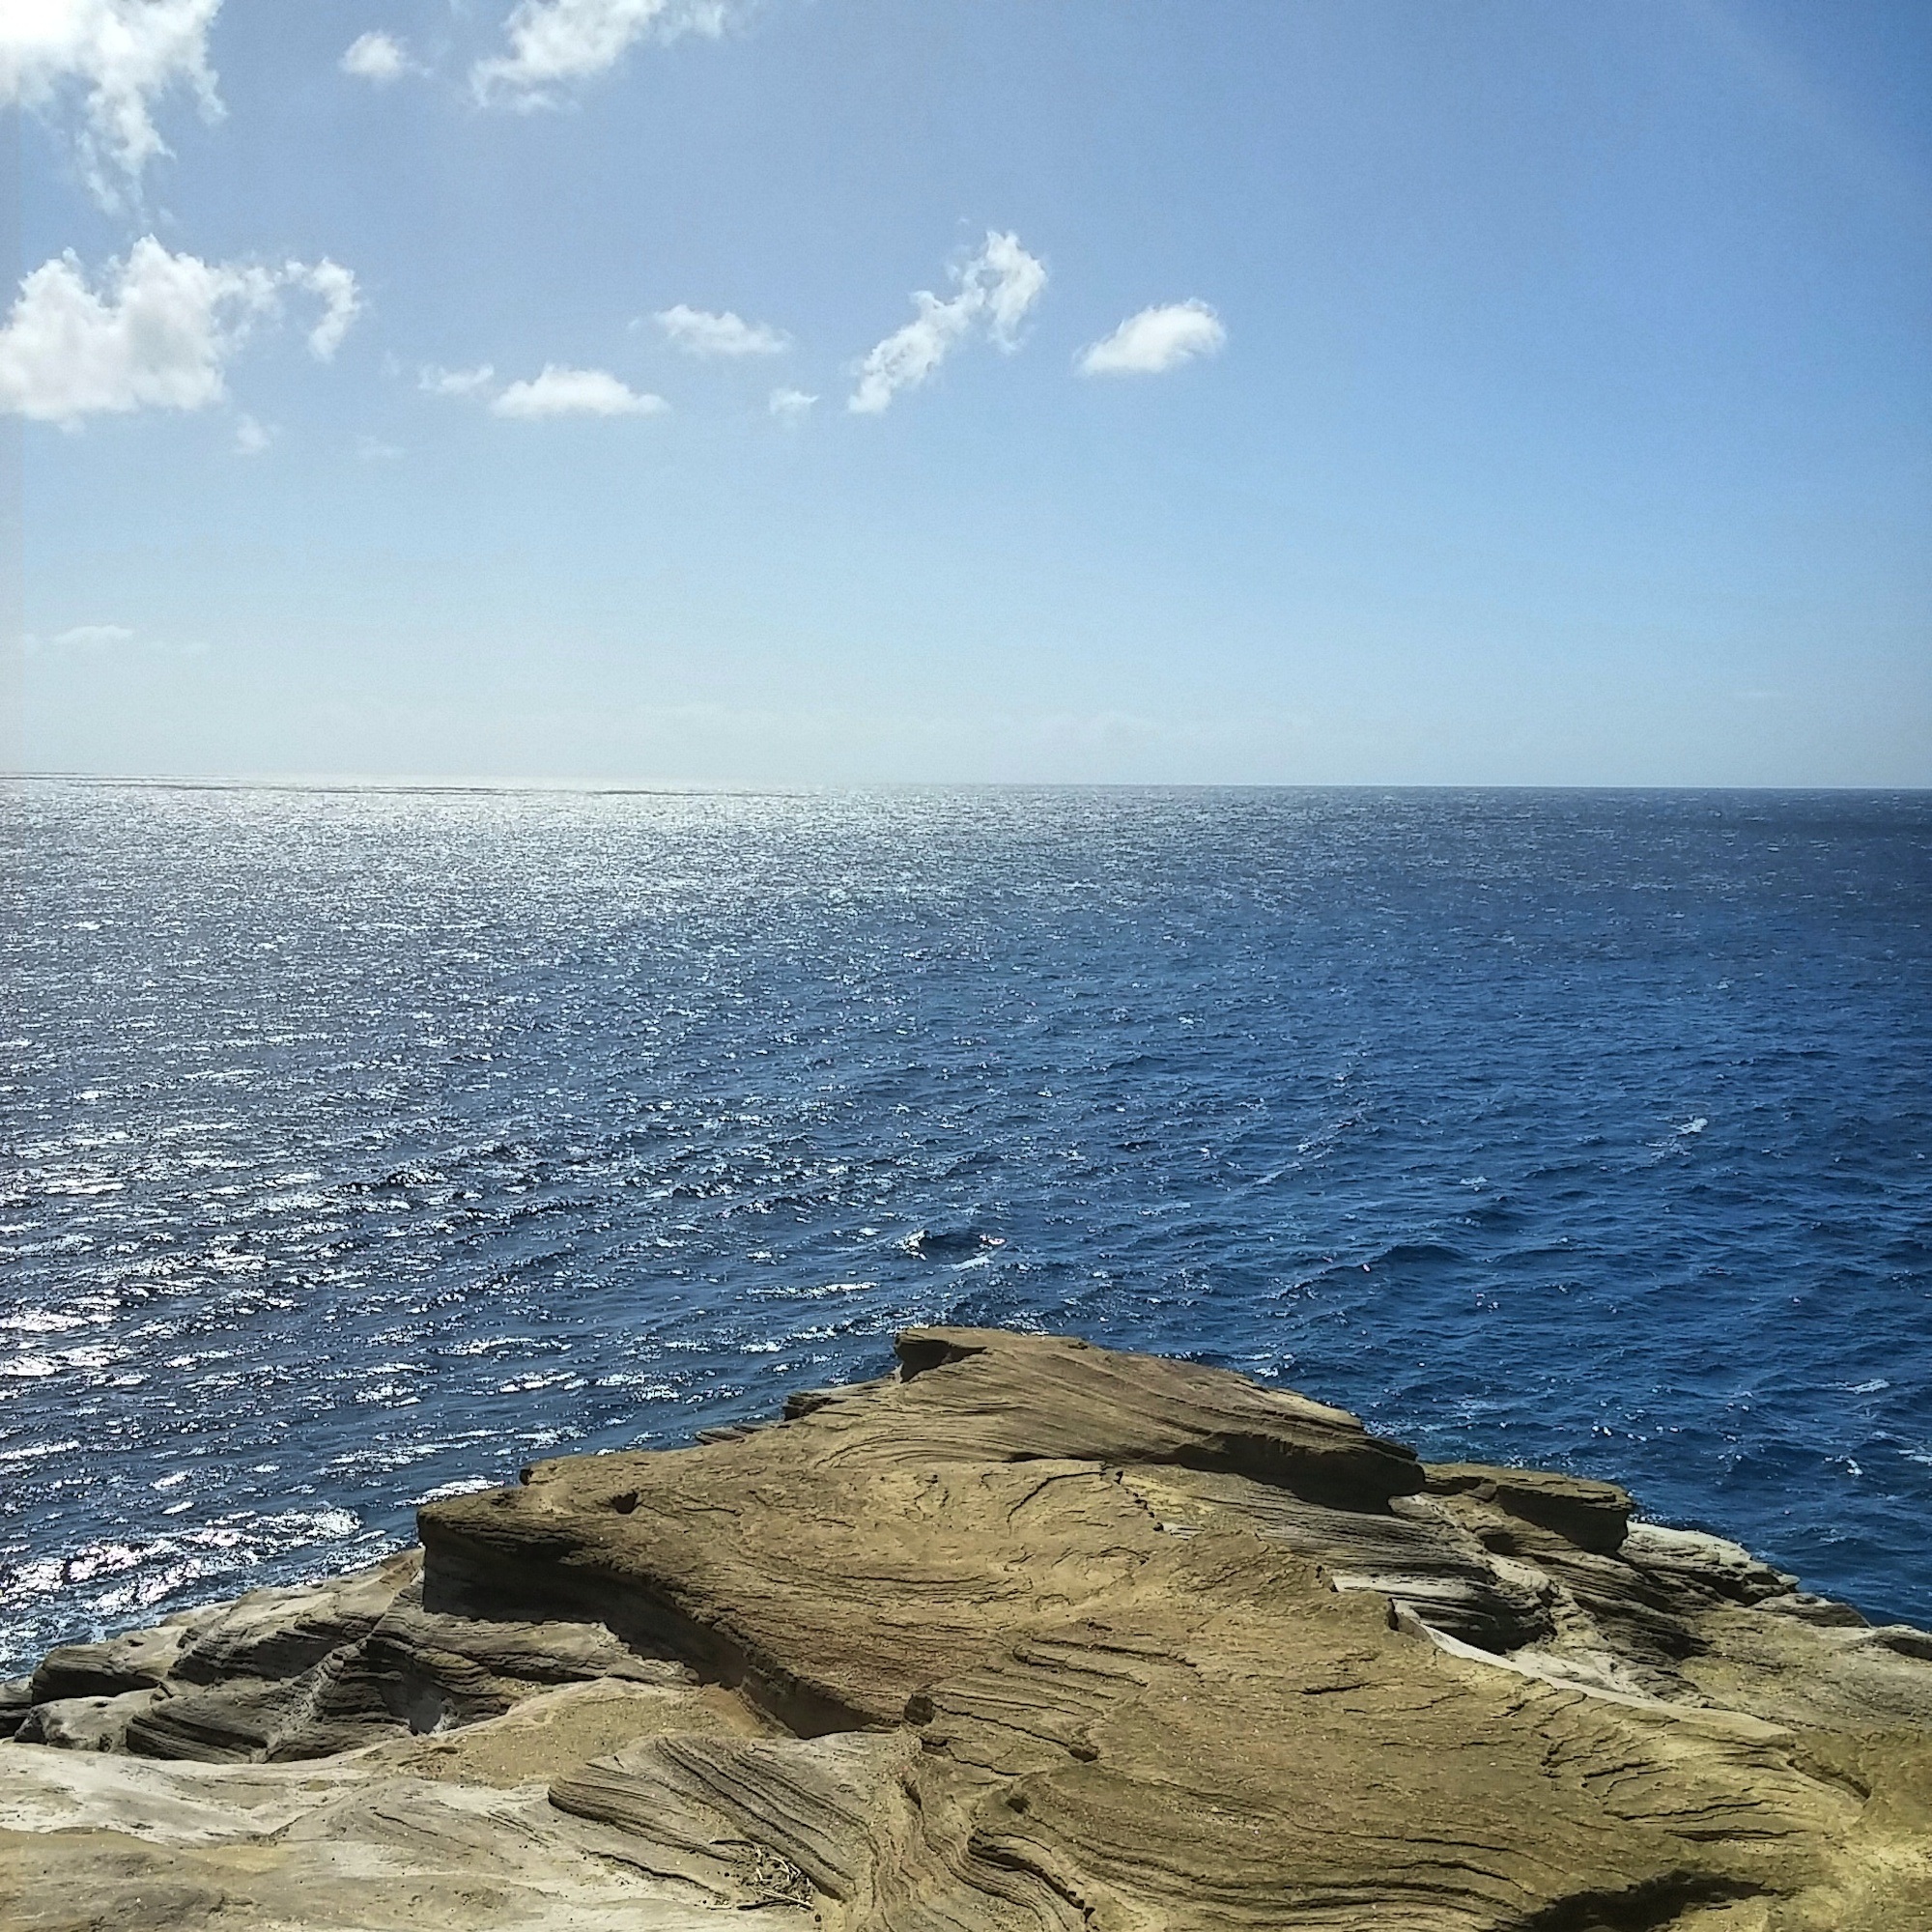
beach, landscape, sea, coast, nature, outdoor, rock, ocean, horizon, cloud, sky, shore, wave, vacation, travel, cliff, cove, tower, paradise, scenic, natural, park, seascape, scenery, bay, island, blue, hawaii, terrain, body of water, scene, cape, islet, wind wave